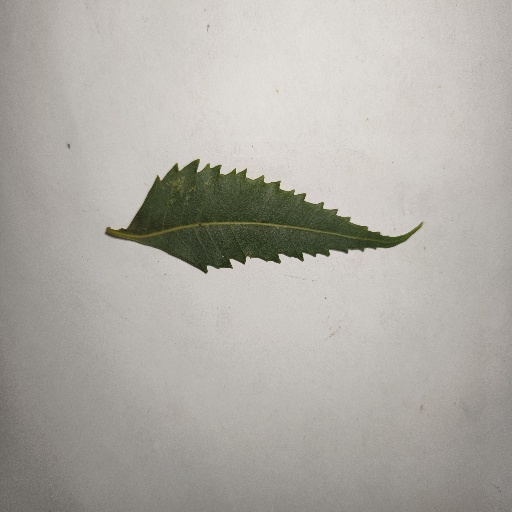
Species: Neem
Leaf condition: Healthy Leaf